Battle of the Judges

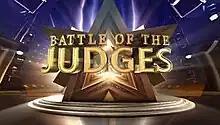
Title card

Battle of the Judges is a 2023 Philippine television reality talent competition show broadcast by GMA Network. Directed by Rico Gutierrez, it is hosted by Alden Richards. It premiered on July 15, 2023 on the network's Sabado Star Power sa Gabi line-up. The show concluded on September 30, 2023 with a total of 12 episodes.